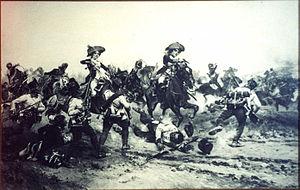
(Sœurs Fernig). Photo d'une reproduction photographique d'un tableau d'Albert-Ferdinand Le Dru.
Félicité Fernig et Théophile Fernig sont deux sœurs qui se sont engagées et ont combattu dans l'armée révolutionnaire française en 1792 tout en revêtant des habits masculins.
Albert-Ferdinand Le Dru né à Paris le 17 février 1848, et mort à Paris 16ᵉ le 11 avril 1923, est un peintre et un banquier français.